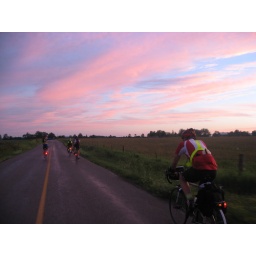
Riding beneath the pink sky on Friday evening